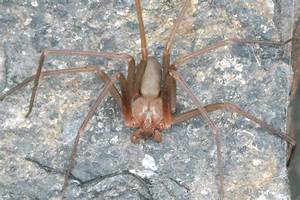
Label: spider